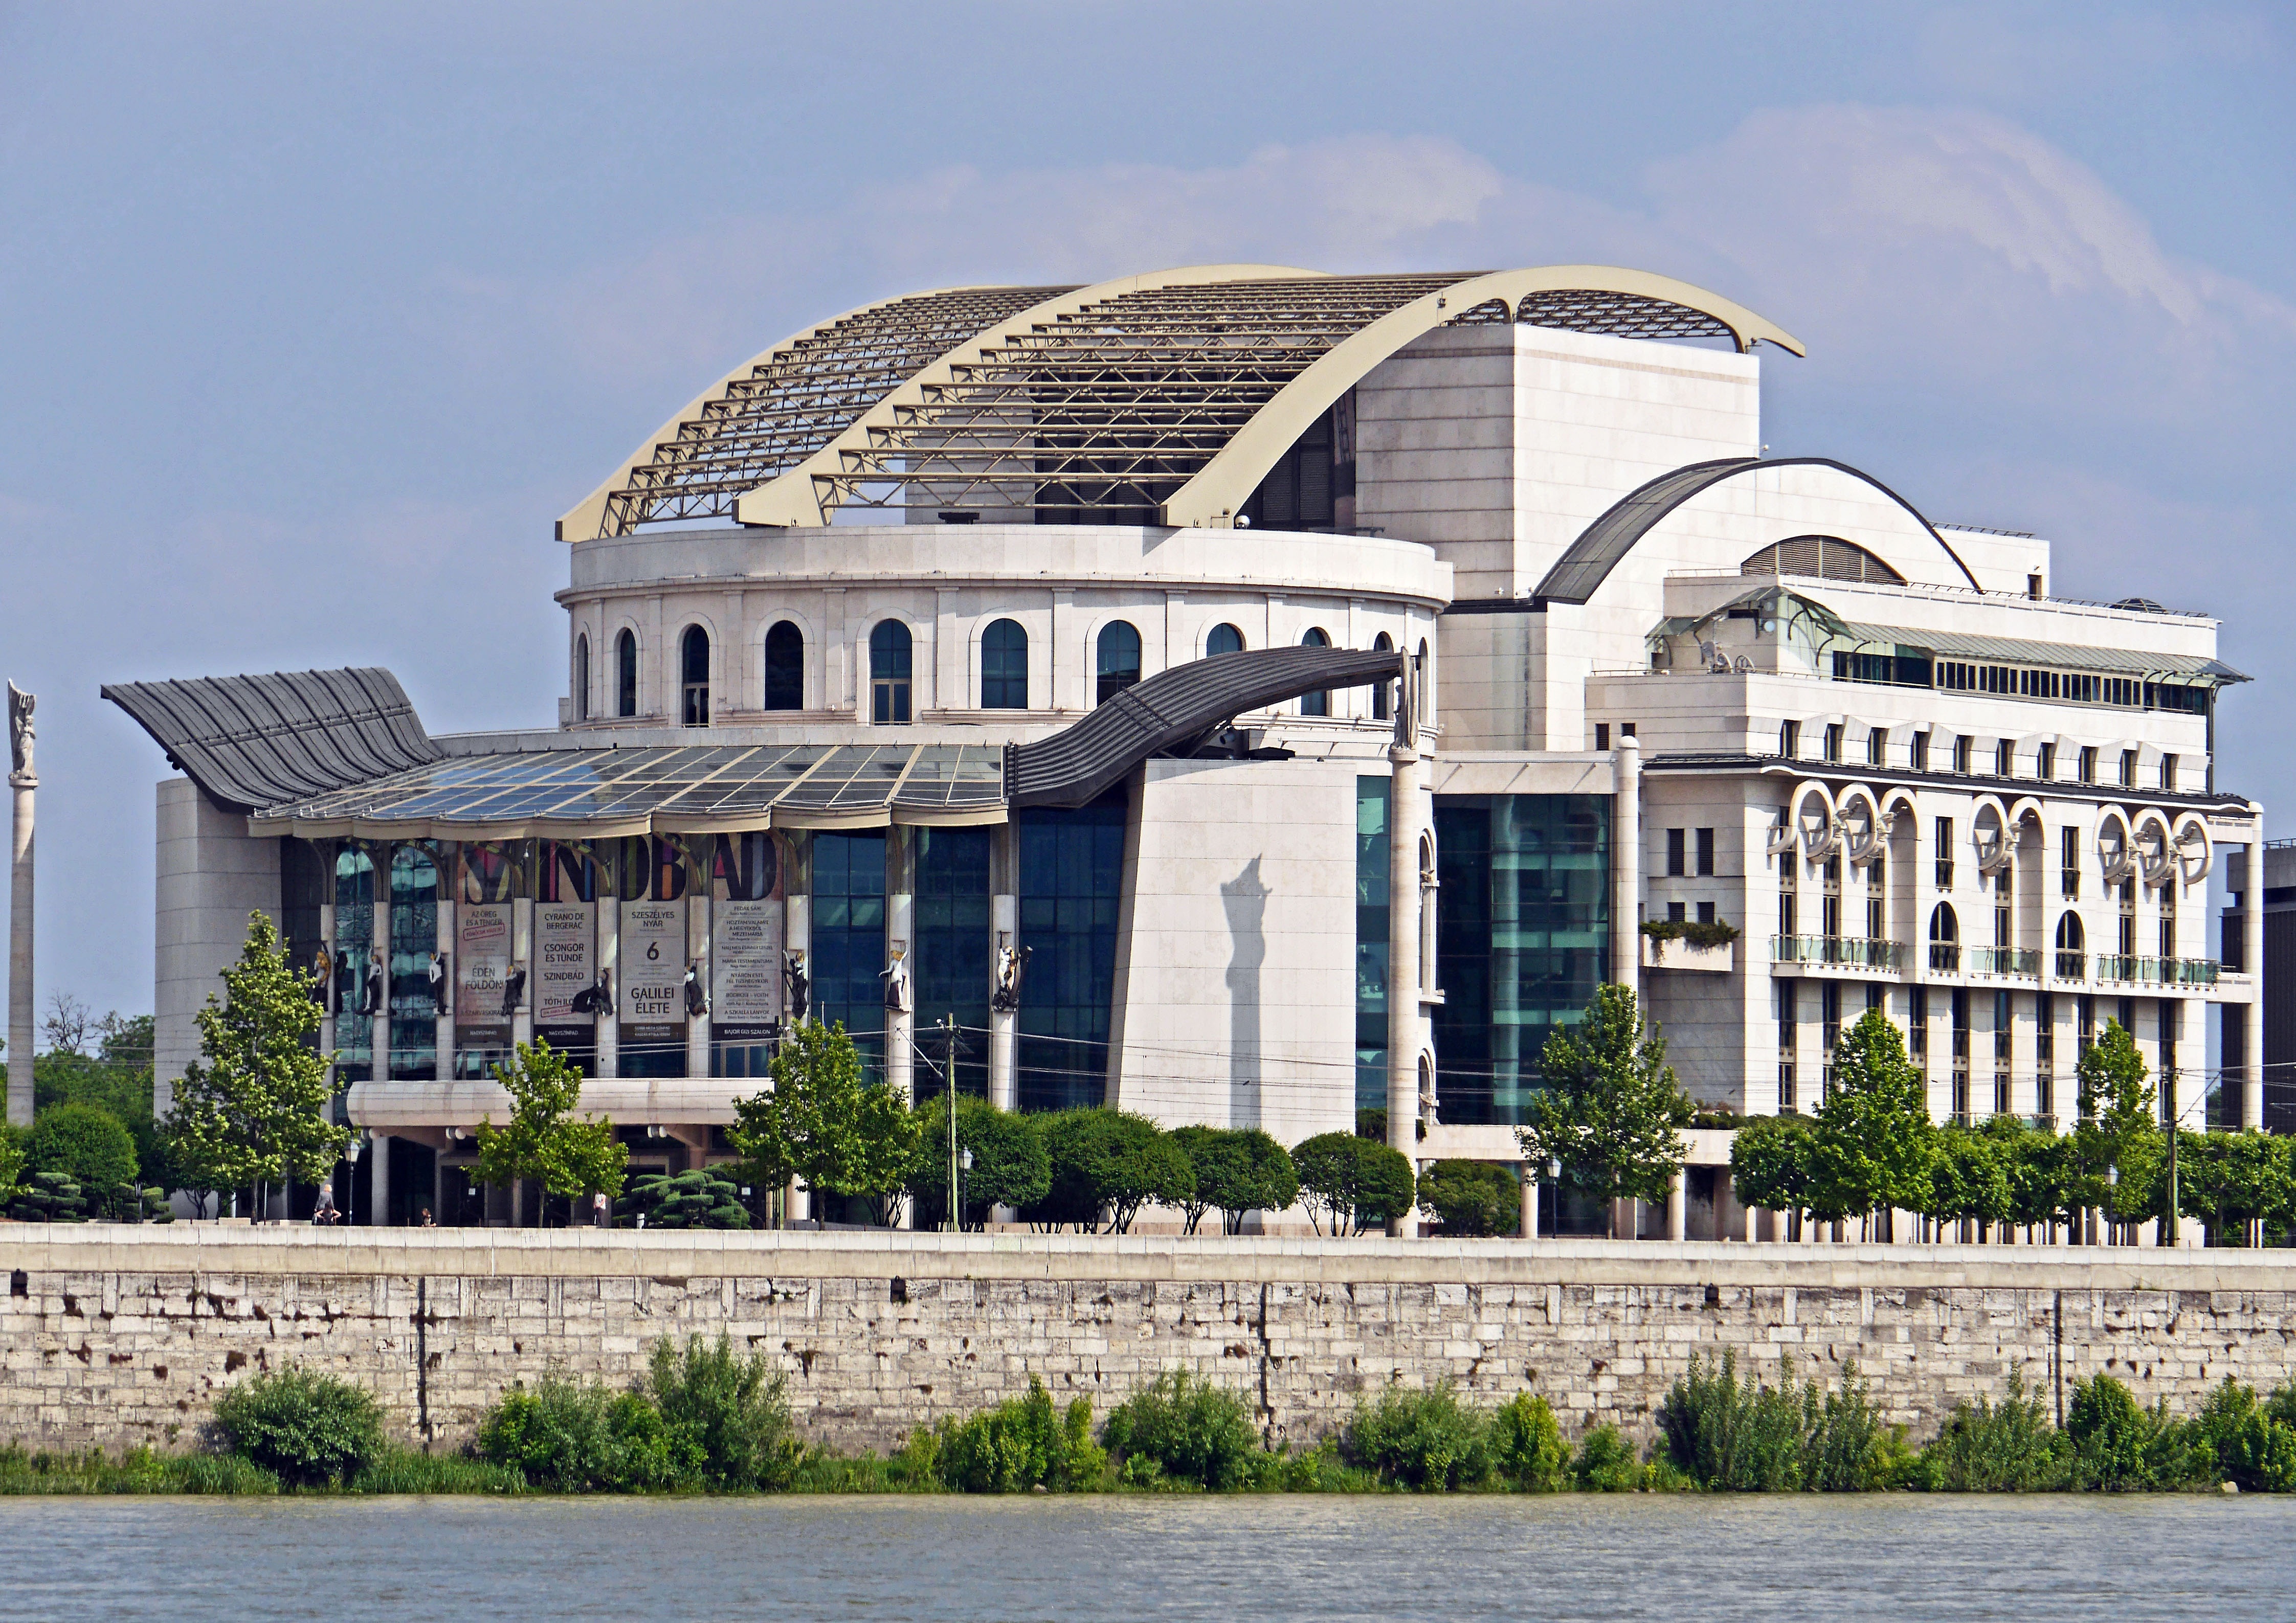
water, architecture, structure, building, palace, downtown, landmark, facade, modern, stadium, places of interest, capital, danube, arena, budapest, hungary, estate, headquarters, bank of the danube, convention center, tramline, new theater, s dstadt, stadttheater, flood wall, sport venue